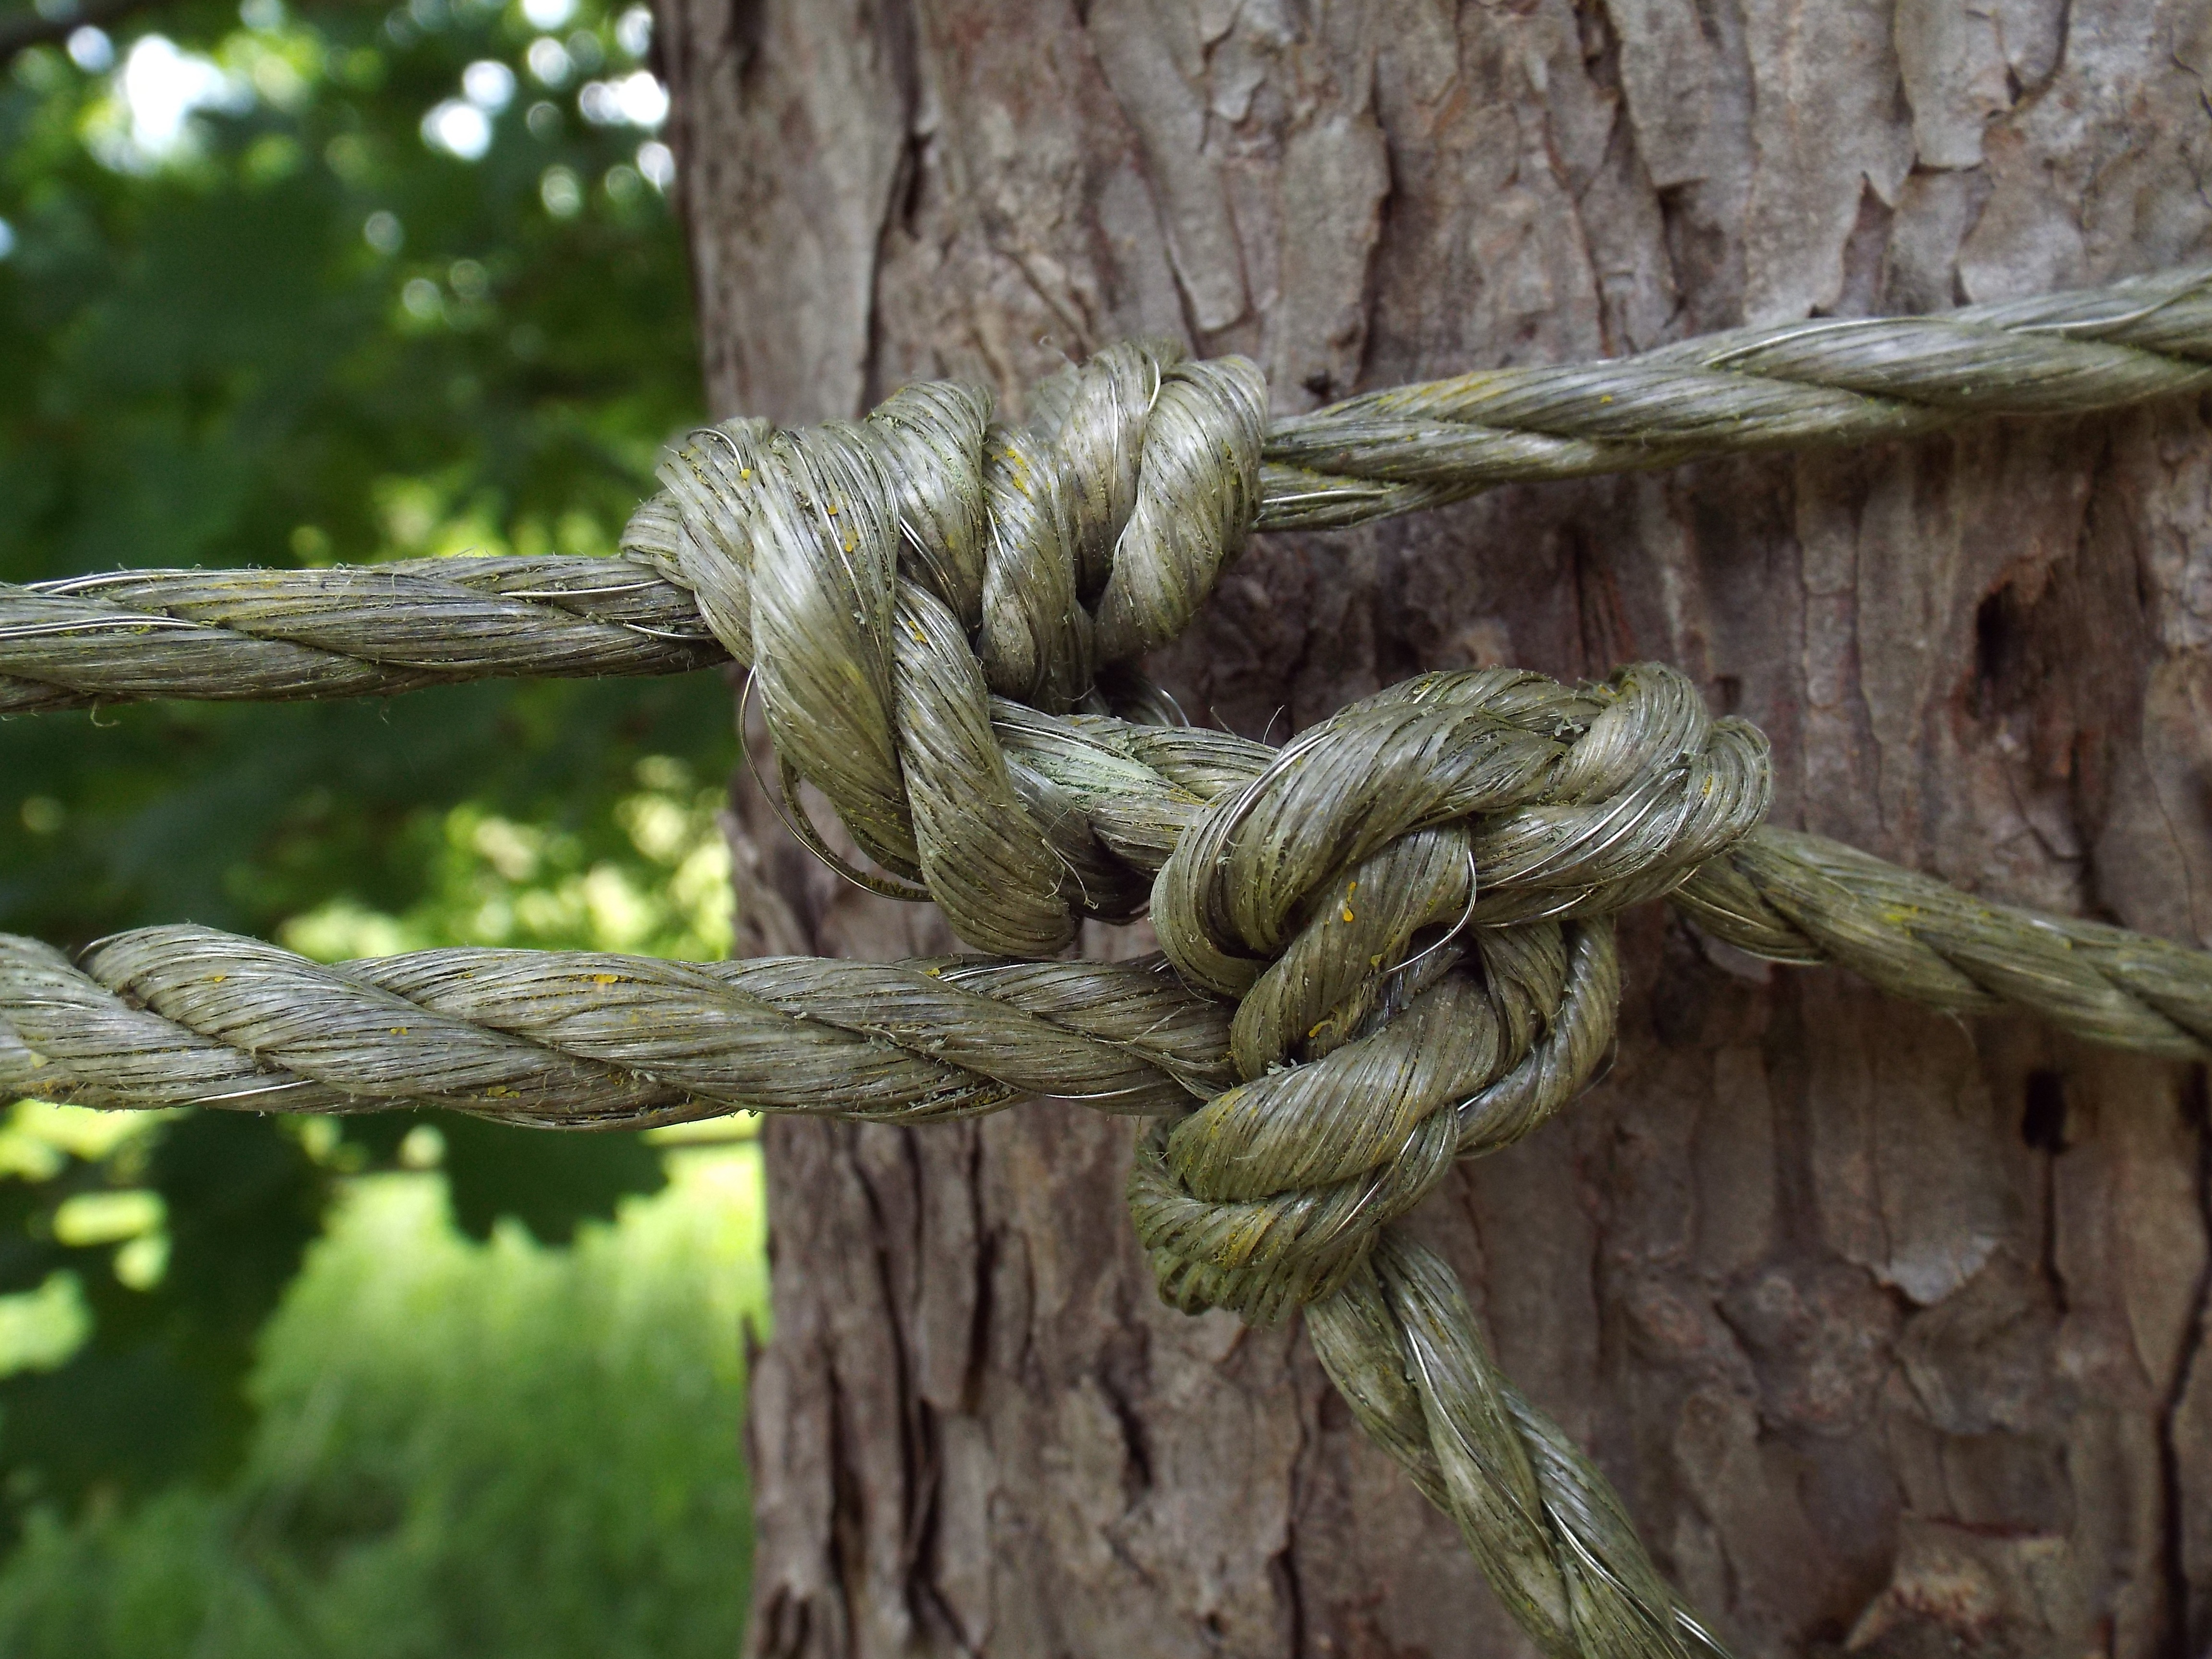
tree, nature, branch, rope, plant, wood, leaf, flower, trunk, wildlife, green, botany, link, flora, cord, fauna, knot, detention, fixing, knotted, plant stem, woody plant, land plant